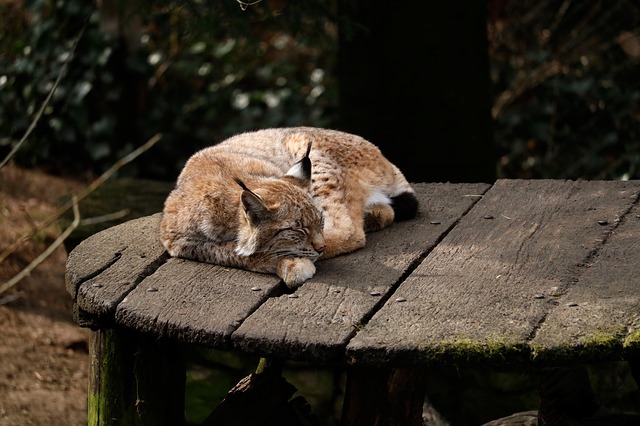
Label: cat